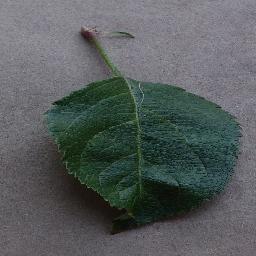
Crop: apple
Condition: healthy